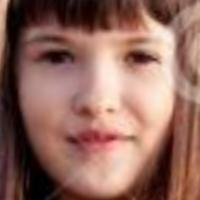
Age group: age 11-20